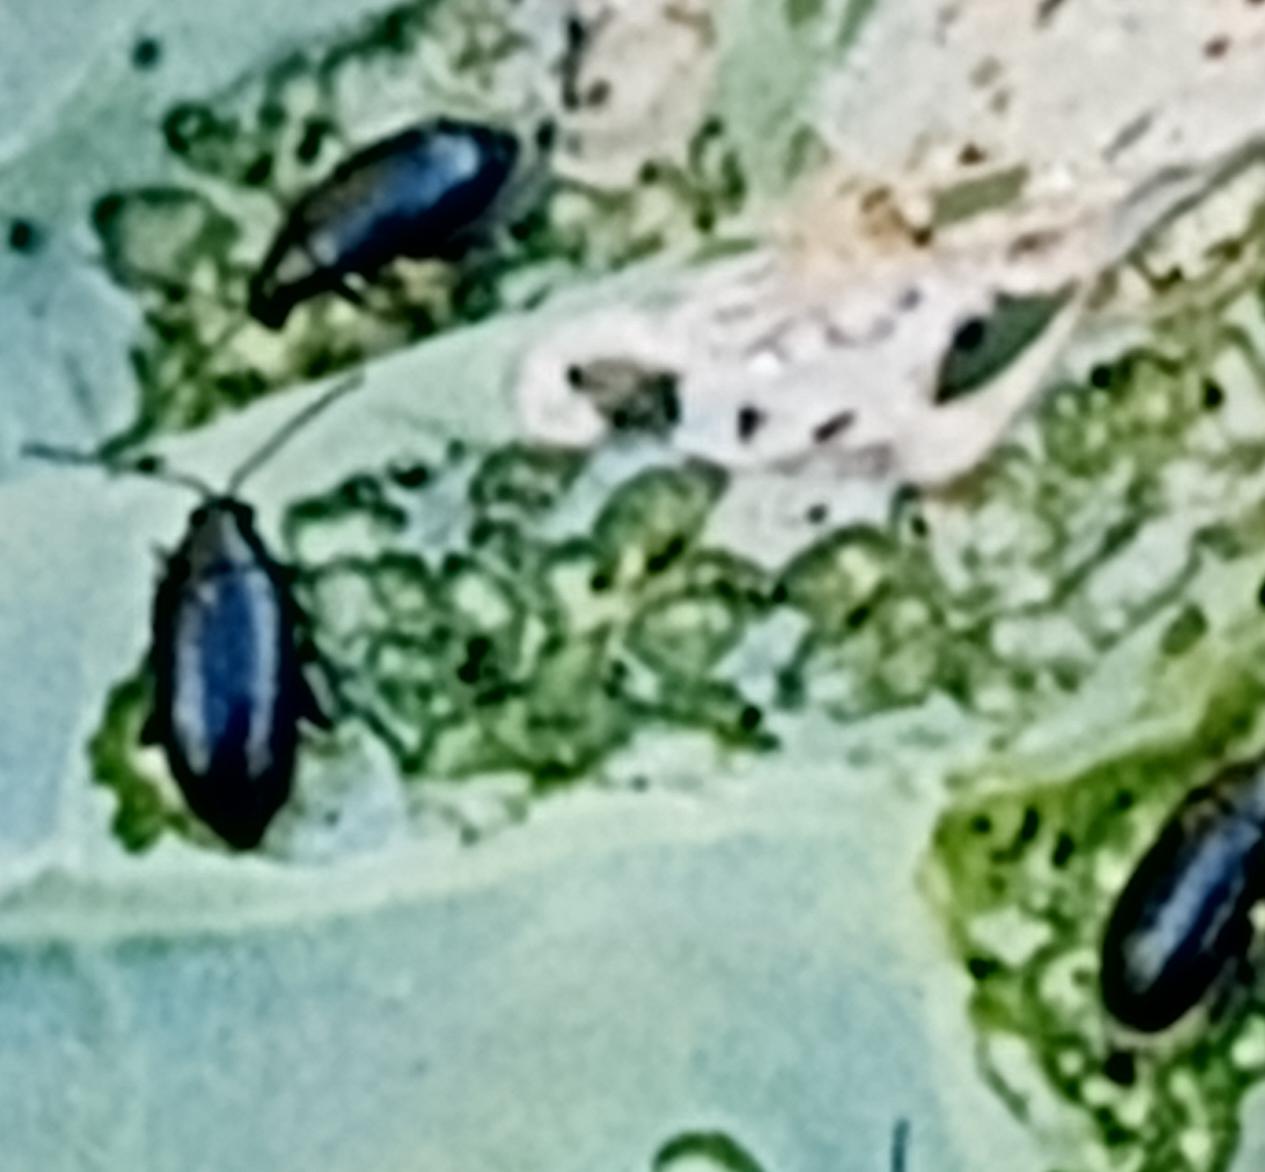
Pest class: crucifer_flea_beetle